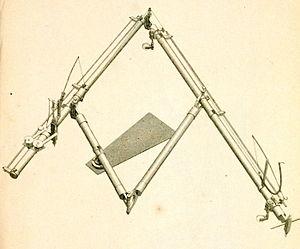
Un pantographe est un instrument de dessin, formé de tiges articulées, qui permet de reproduire un motif à l'échelle exacte, agrandie ou réduite, en utilisant les propriétés de l'homothétie pour conserver les proportions entre le dessin original et la copie.